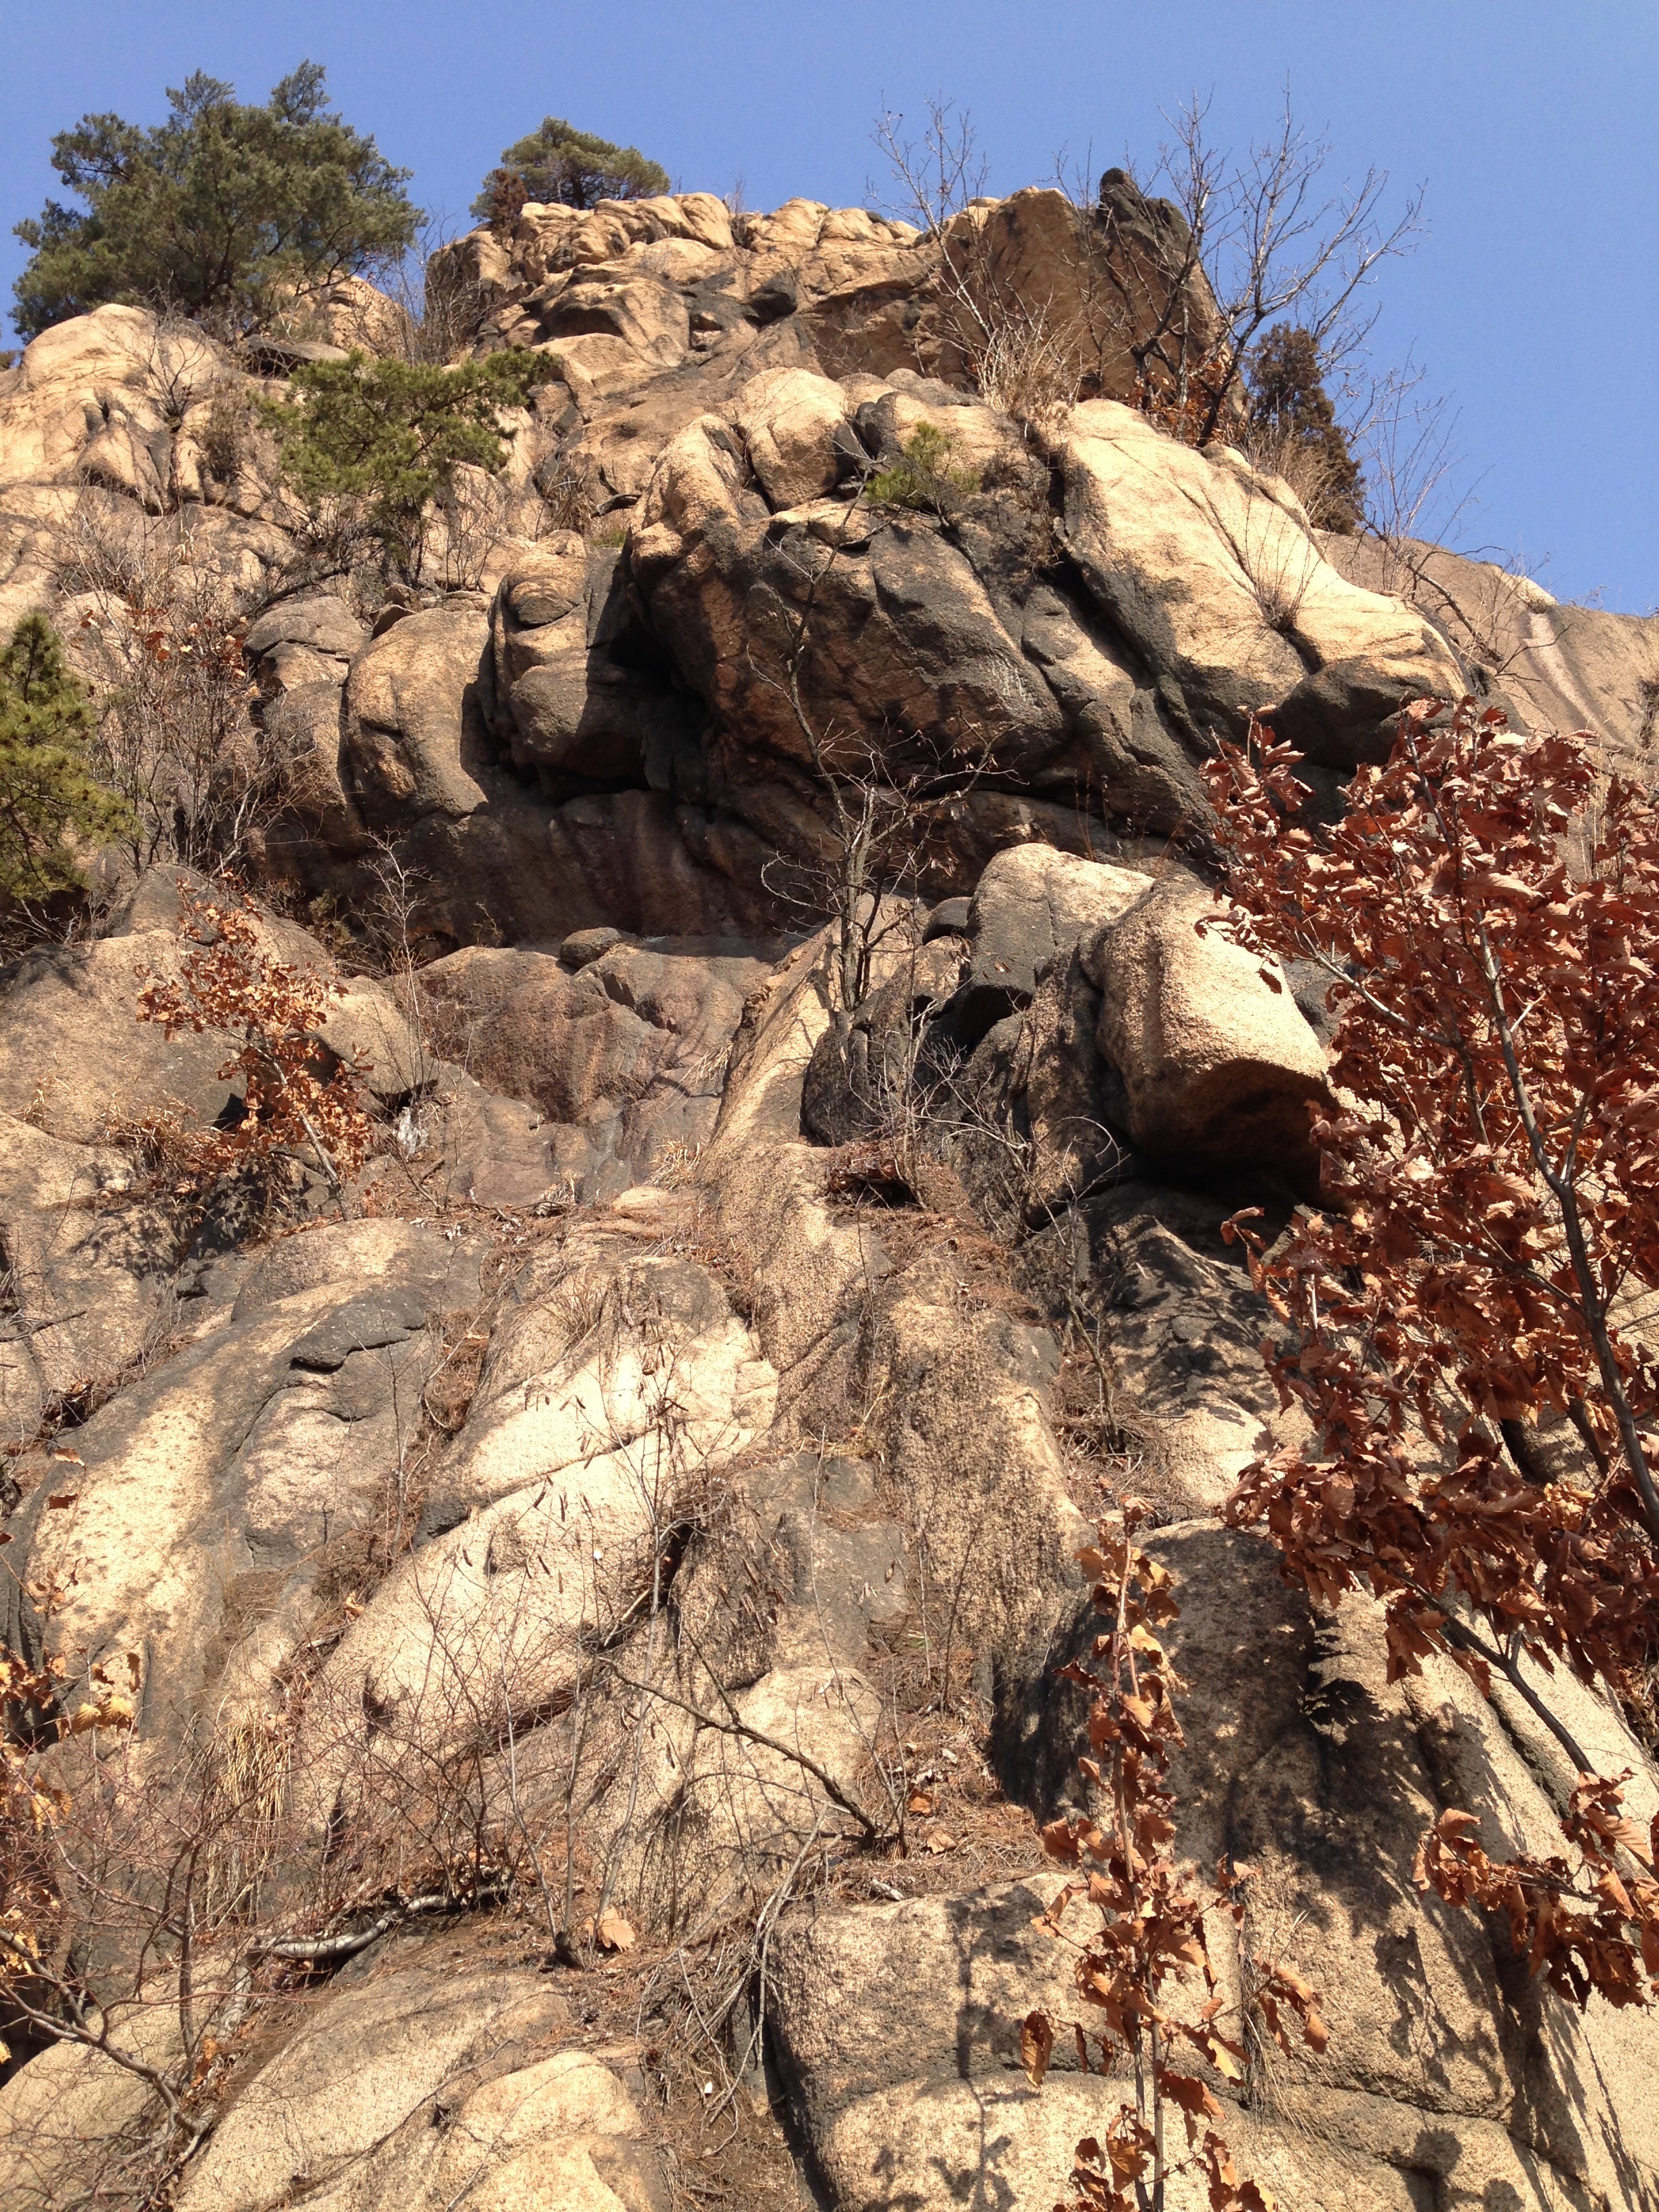
landscape, tree, nature, rock, wilderness, mountain, wood, formation, cliff, autumn, scenery, soil, terrain, ridge, leaves, geology, wadi, republic of korea, geological phenomenon